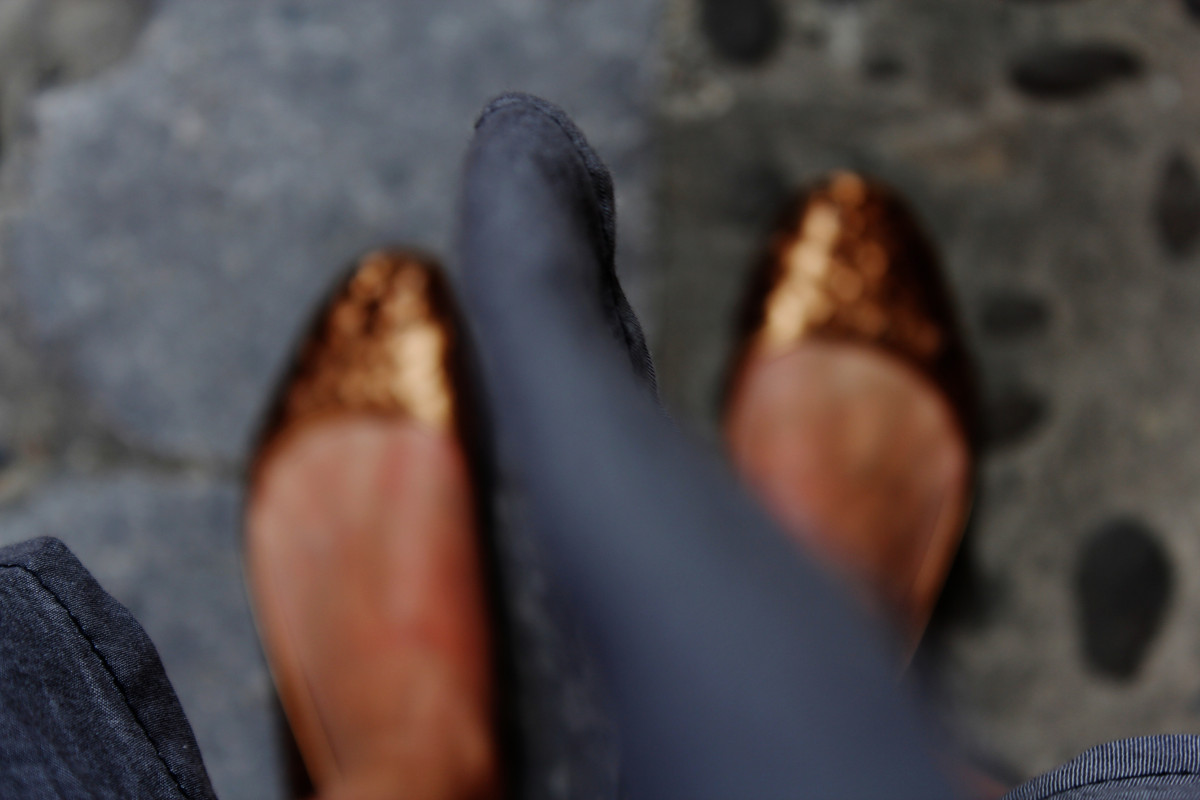
Tags: leg, finger, foot, arm, nail, close up